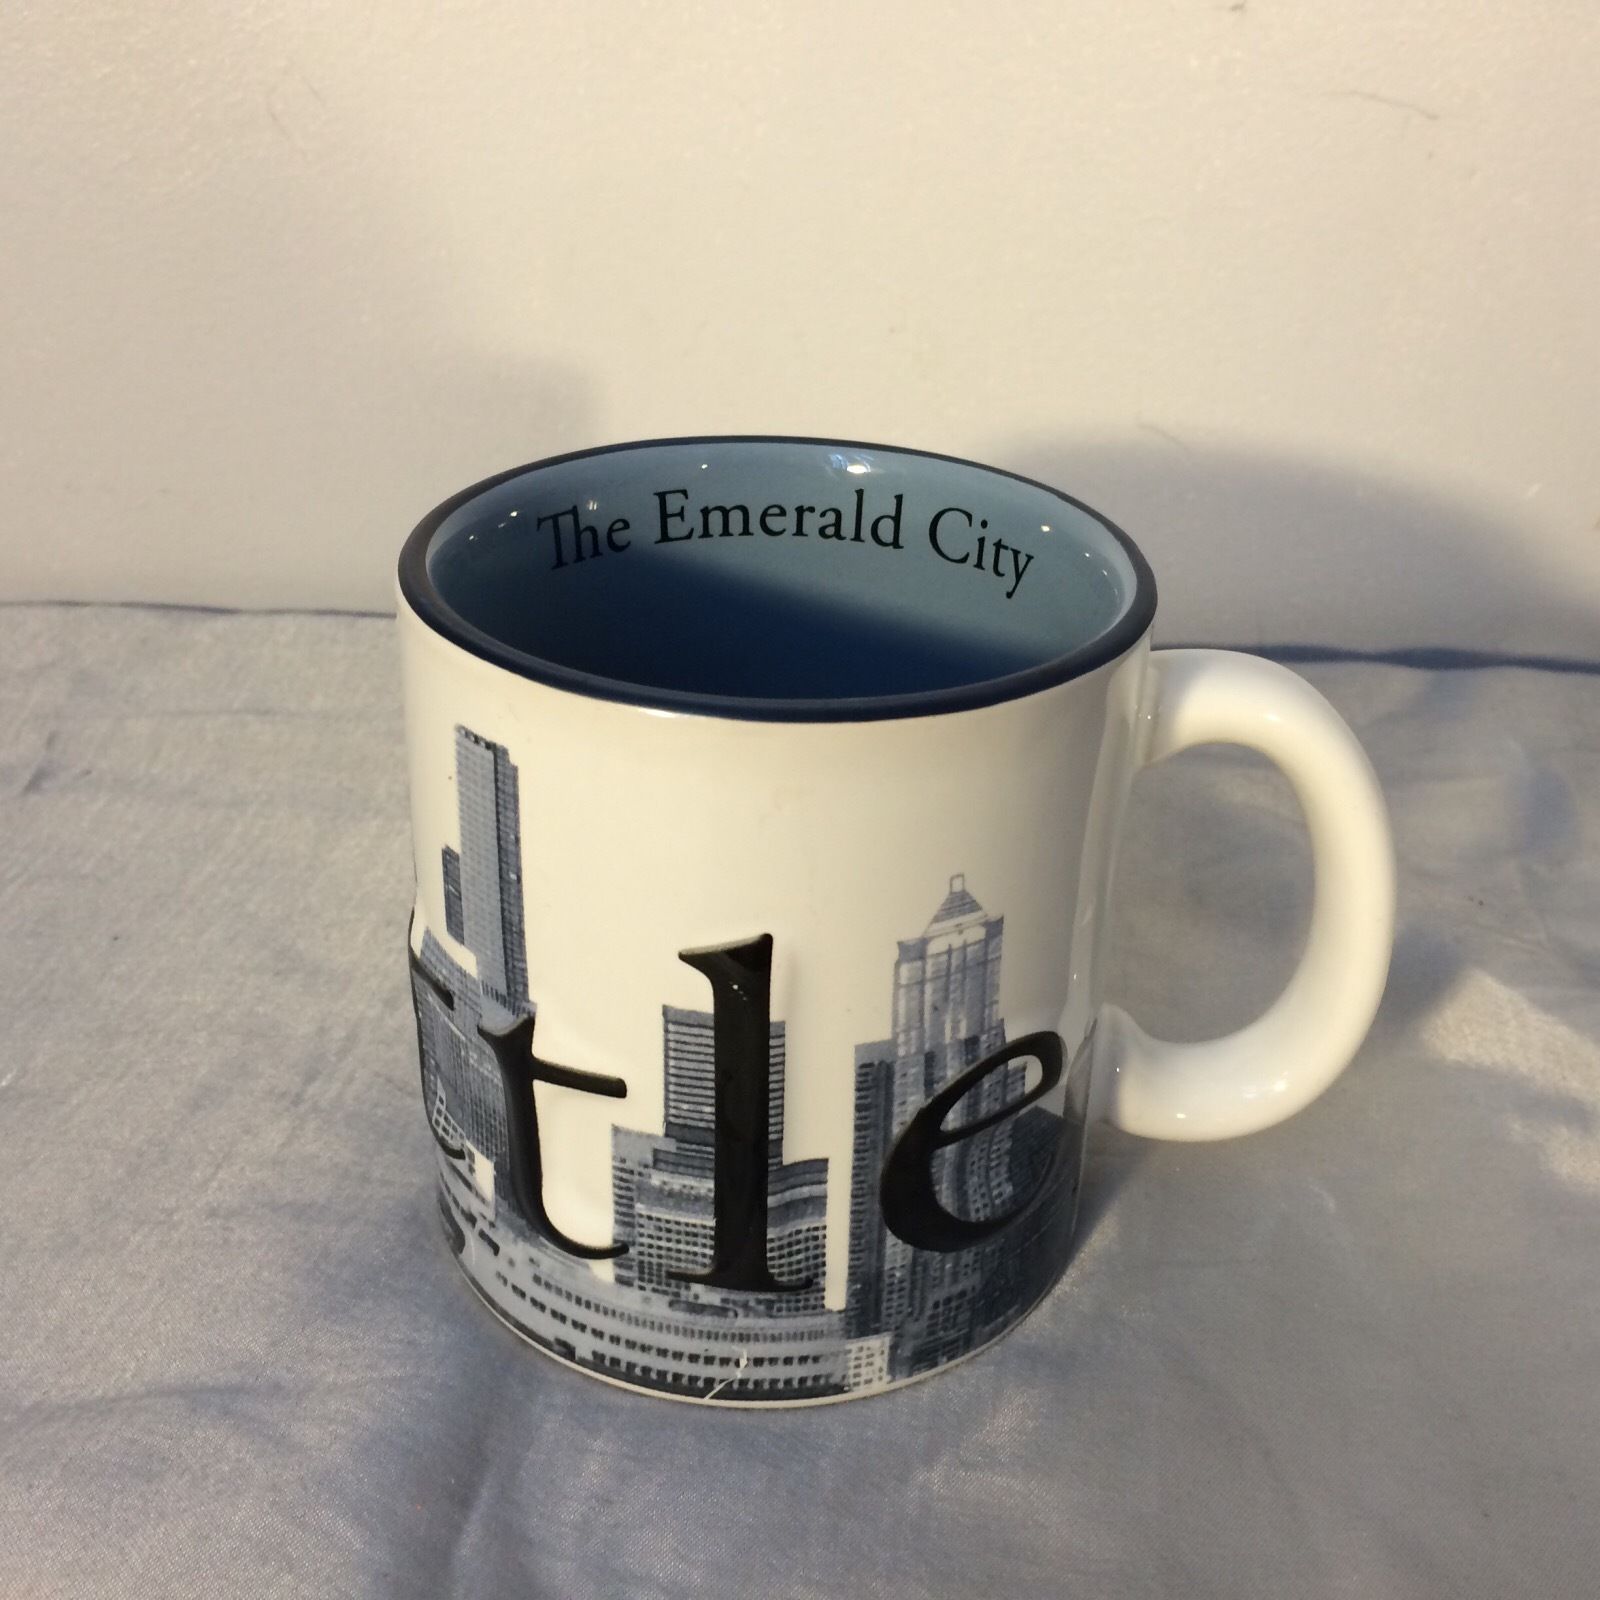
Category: mug